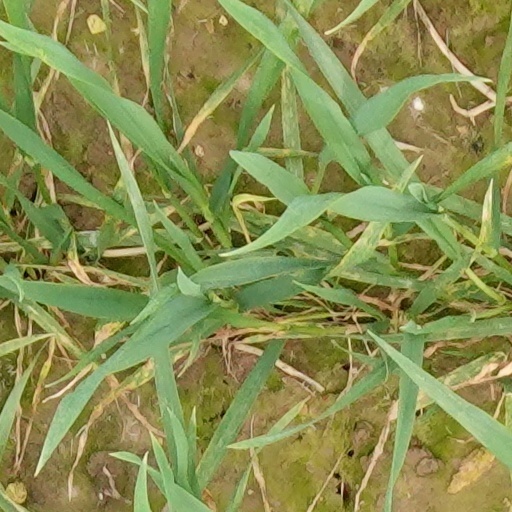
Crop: wheat